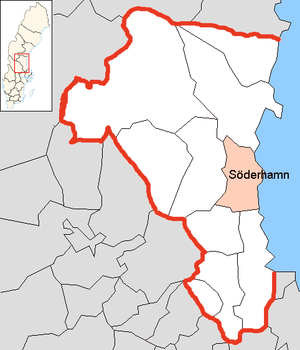
La commune de Söderhamn est une commune du comté de Gävleborg en Suède. 25 456 personnes y vivent. Son siège se trouve à Söderhamn.